Patrick Cregg

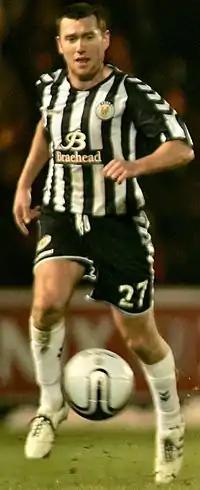
Cregg playing for St Mirren

Patrick Anthony Cregg (born 21 February 1986) is an Irish football coach and former player, who was most recently the manager of Brechin City.